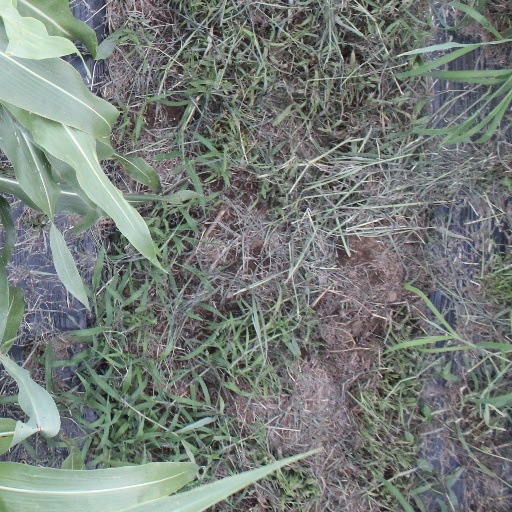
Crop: sorghum